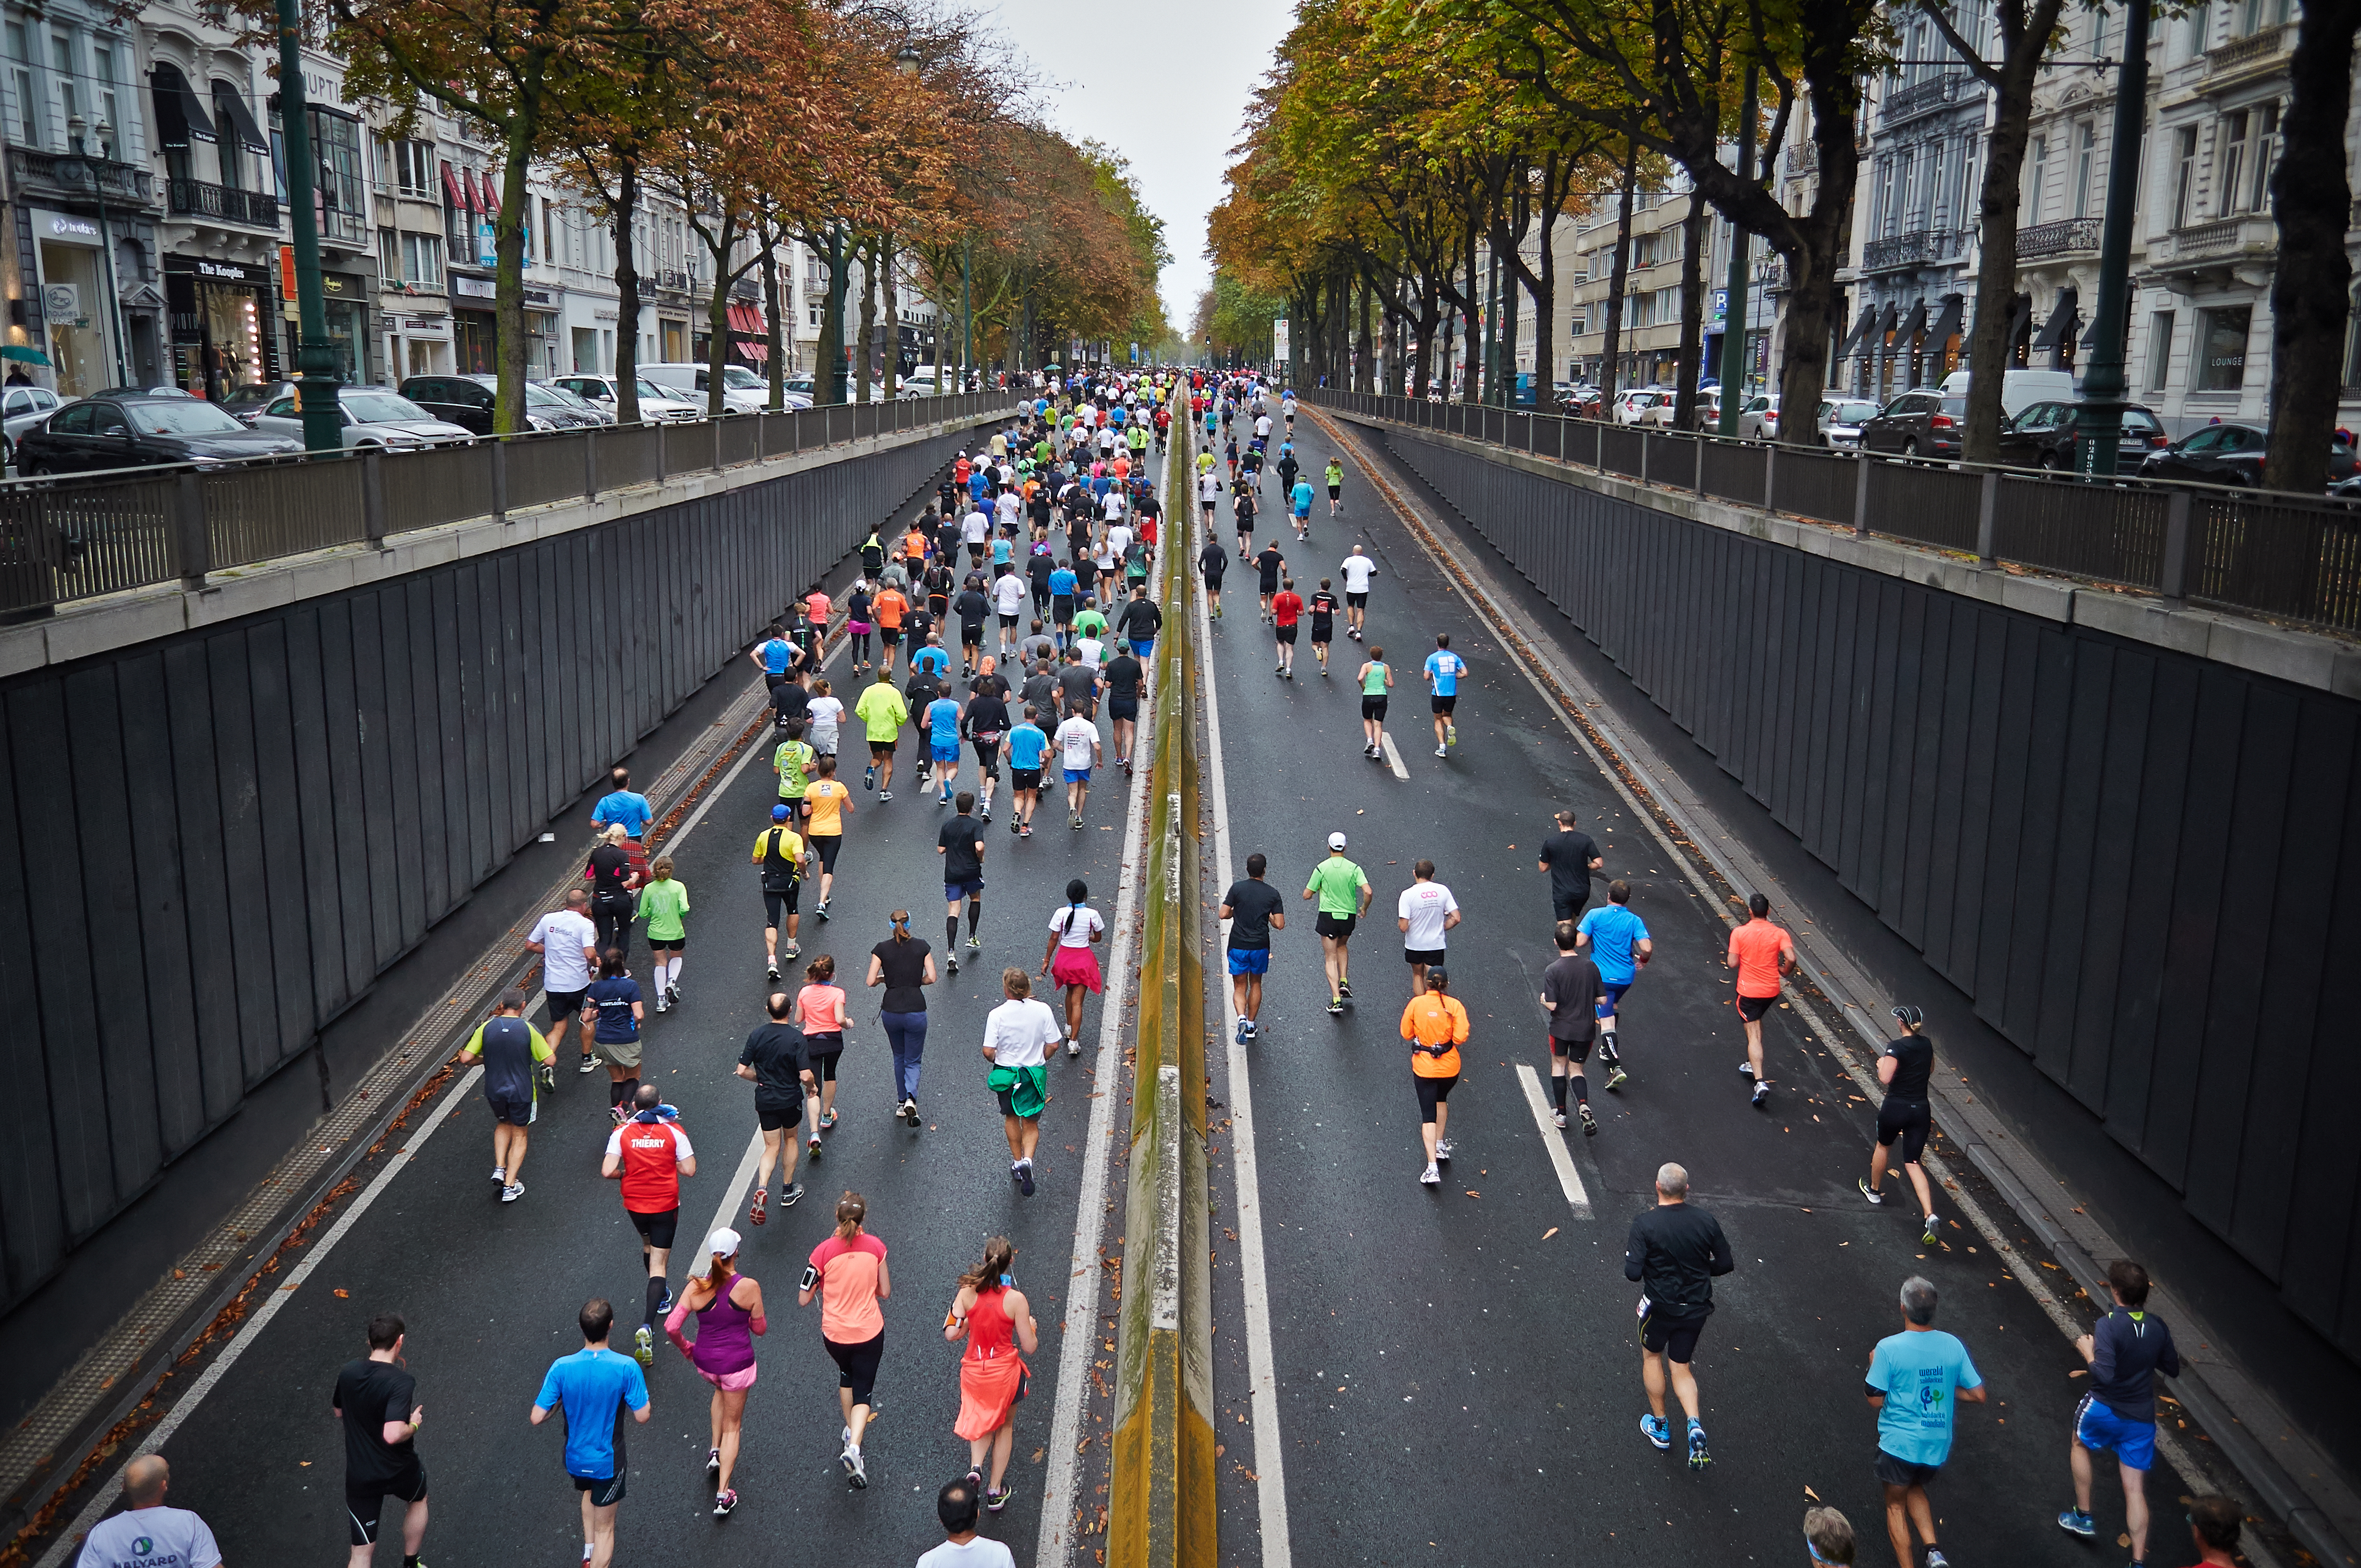
pedestrian, person, people, road, street, running, crowd, recreation, jogging, lane, public transport, race, men, marathon, women, sports, endurance, athletics, physical exercise, urban area, outdoor recreation, human action, track and field athletics, long distance running